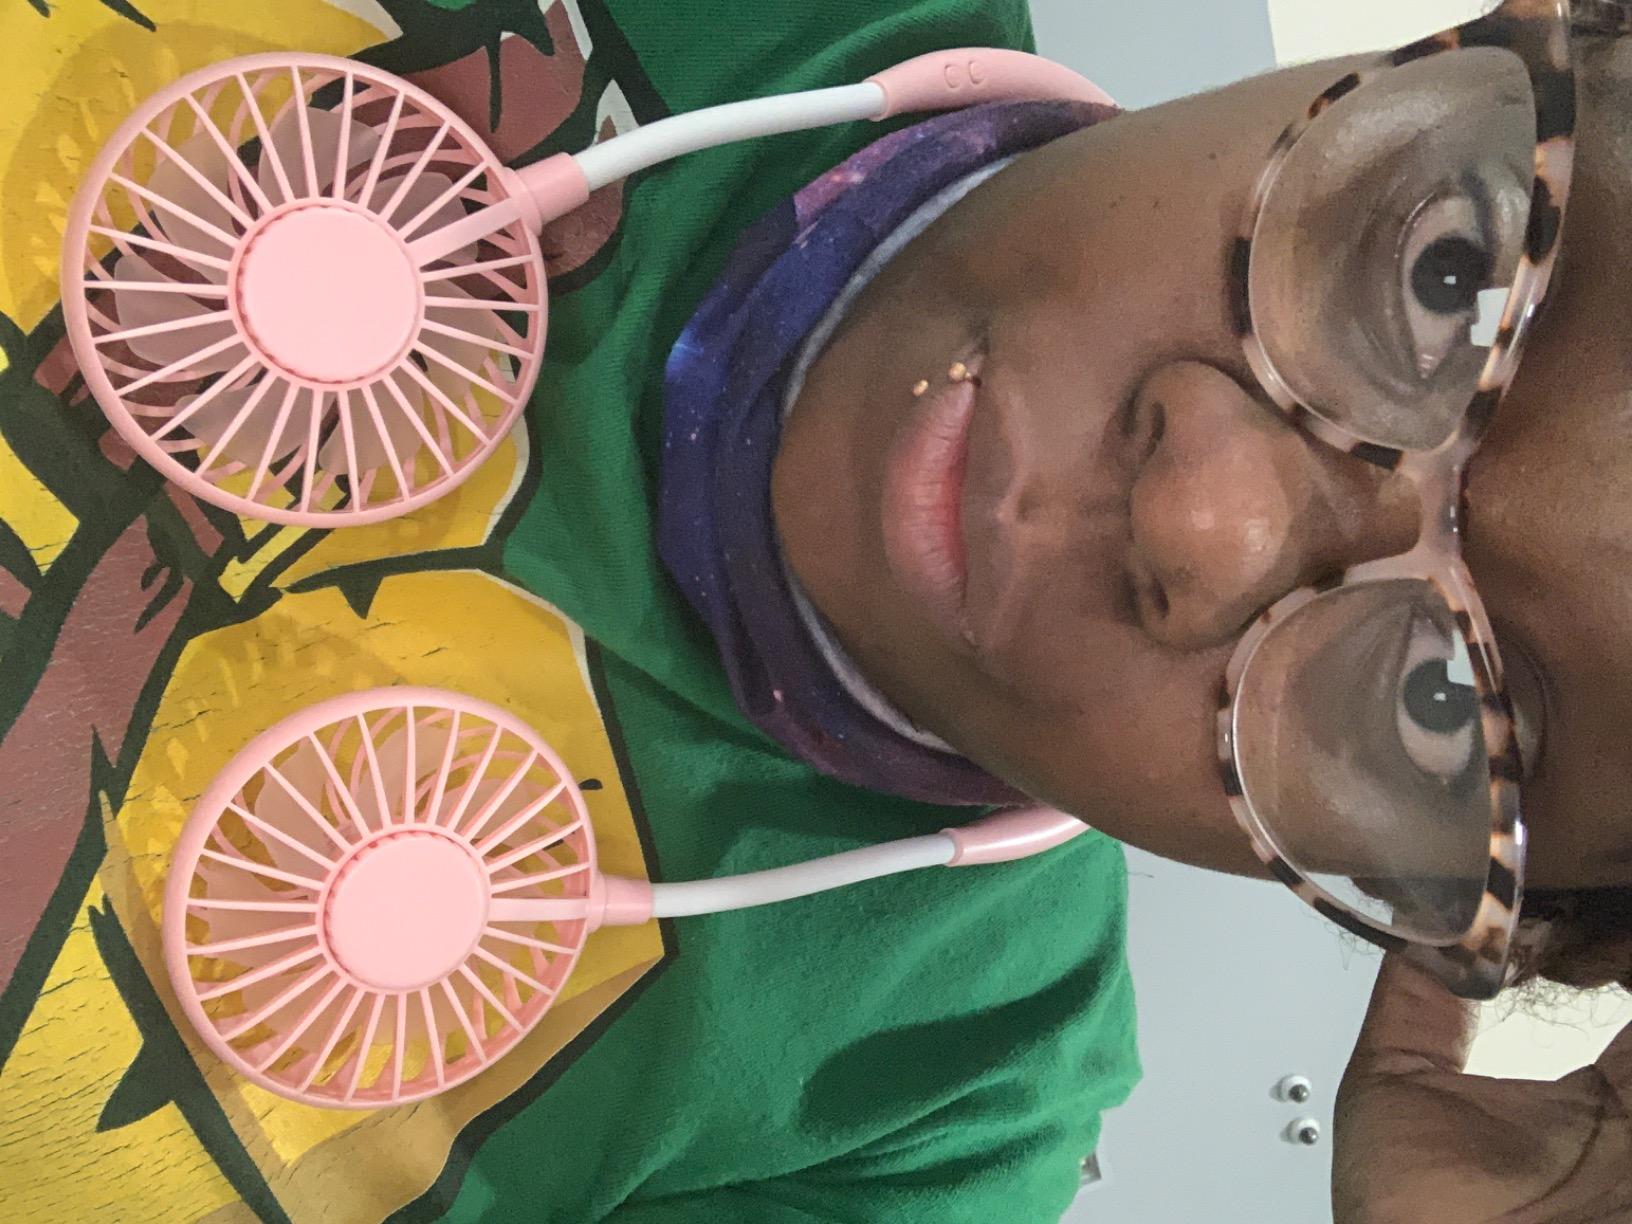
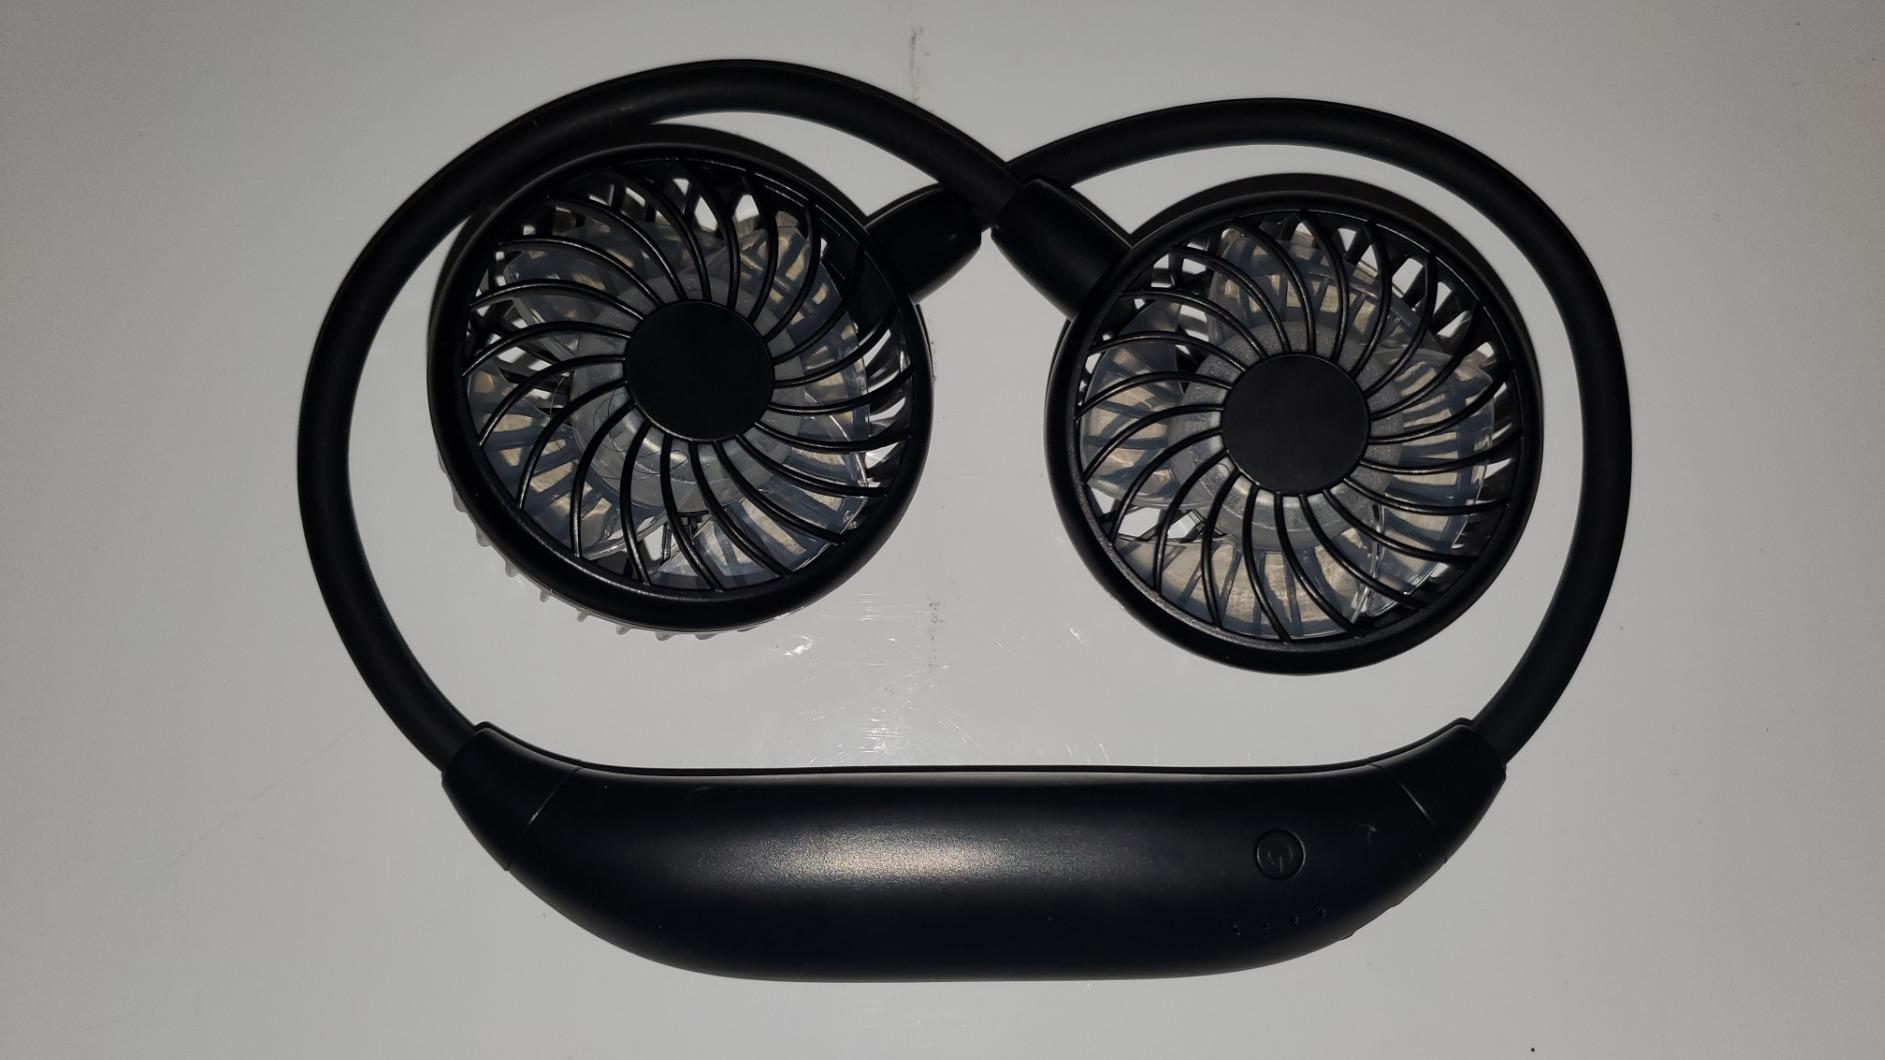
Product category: fan
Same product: no